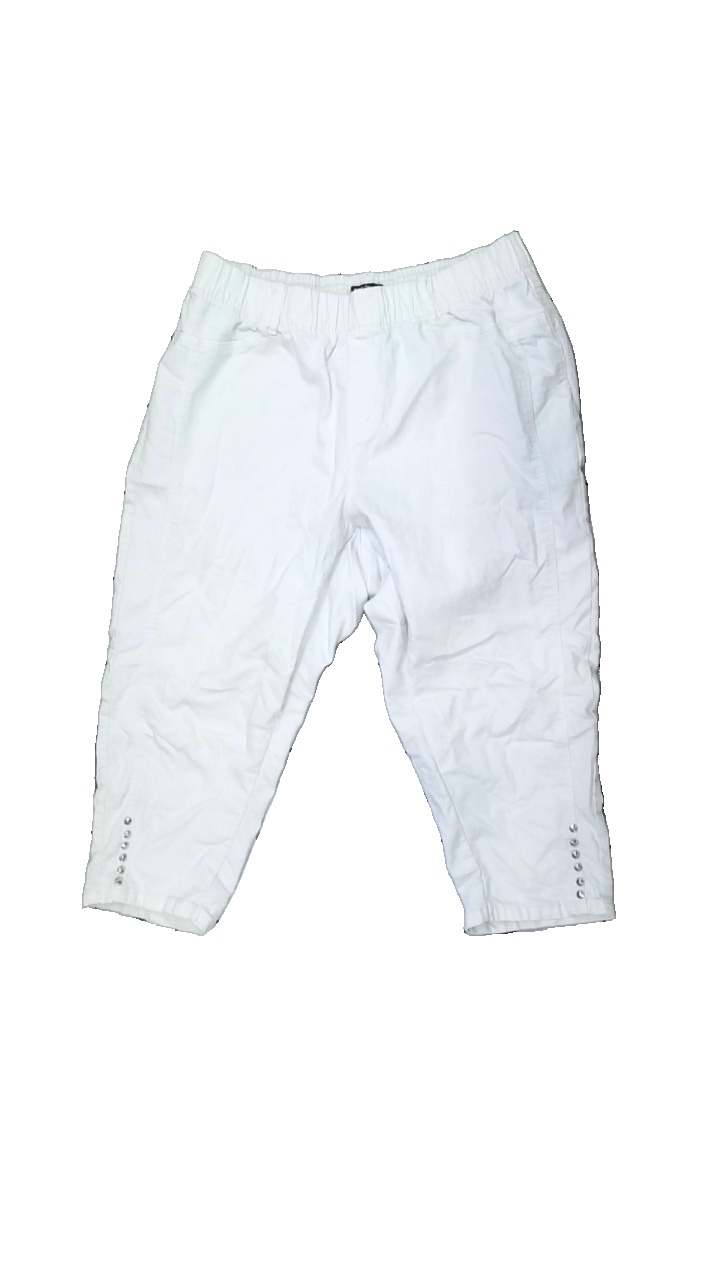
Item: Shorts (Ladies)
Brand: Xlnt
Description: White shorts from XLNT, size 50. Okay condition.
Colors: White
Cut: Regular
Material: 89% cott, 11% cont?
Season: Summer
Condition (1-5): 3
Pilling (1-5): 5
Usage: Reuse
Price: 50-100